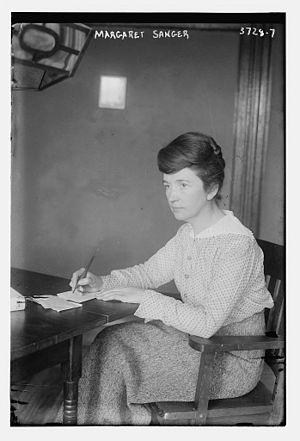
Birth Control Review est un magazine créé et édité par Margaret Sanger en 1917, trois ans après l'invention par Otto Bobsein du terme contrôle des naissances pour désigner le fait pour une femme de choisir d'être mère ou non et de pouvoir espacer la naissance de ses enfants « en fonction des ressources financières et de l'impact sur la santé de la famille ». Margaret Sanger publie le premier numéro, alors qu'elle était emprisonnée pour avoir donné des contraceptifs et des informations sur leur utilisation à des femmes pauvres à la clinique de Brownsville à New York. Elle est restée rédactrice en chef jusqu'en 1928. Le dernier numéro est publié en 1940.